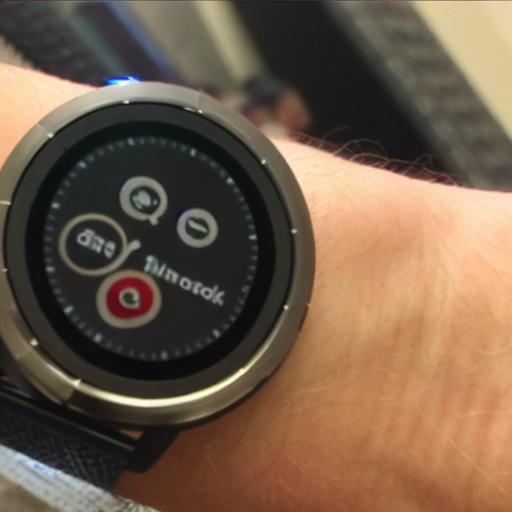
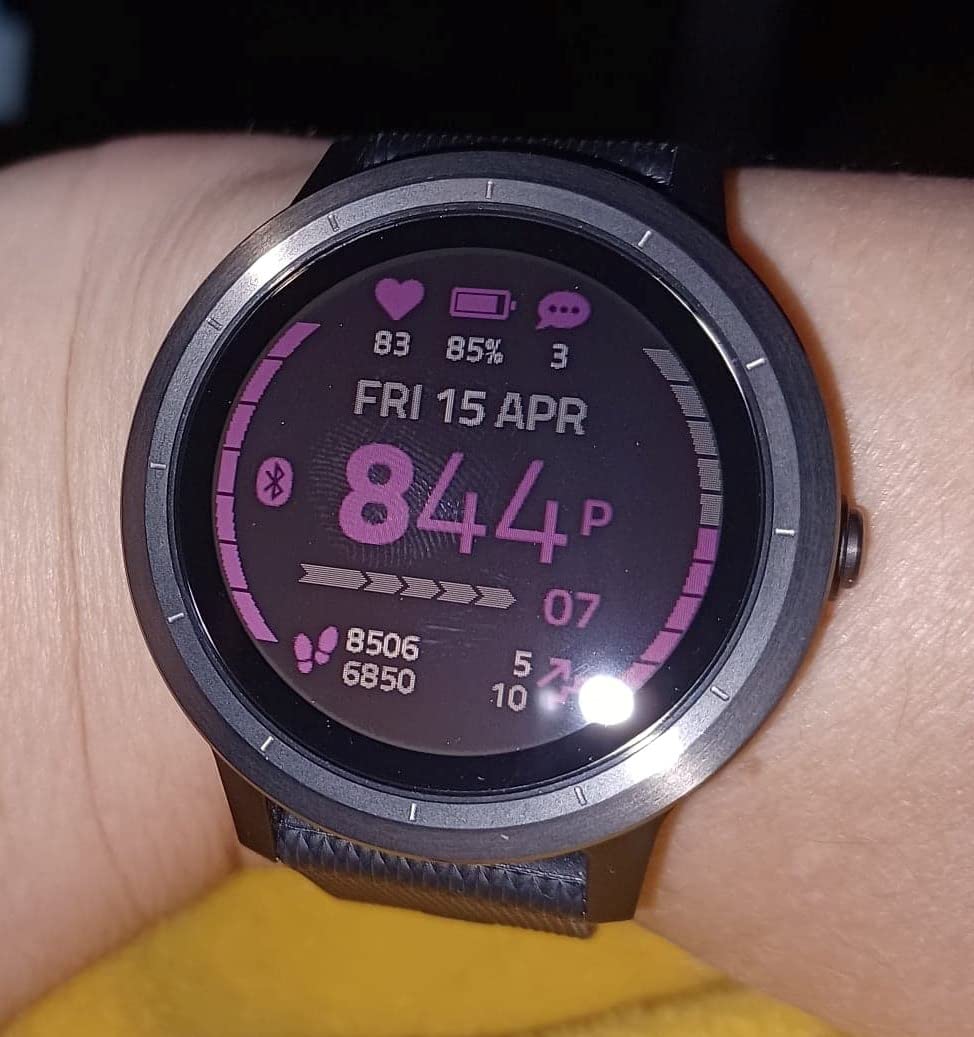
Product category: smartwatch
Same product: no